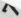
Number: 7